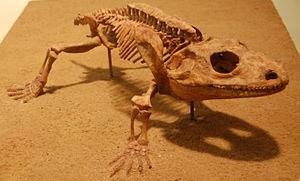
Dissorophidae ou dissophoridés est une famille d'amphibiens fossiles de l'ordre des Temnospondyli. C'était des animaux de taille moyenne qui ont prospéré à la fin du Pennsylvanien et au début du Permien dans ce qui est maintenant l'Amérique du Nord et l'Europe. Même s'il s'agissait d'amphibiens, ils semblent avoir été bien adaptés à la vie sur terre, avec des membres bien développés, des vertèbres solides, et une rangée de plaques dermiques qui tout à la fois protégeait l'animal et renforçait la colonne vertébrale.